2002–03 S.L. Benfica season

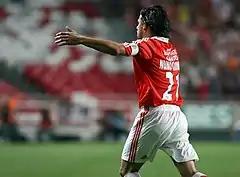
Nuno Gomes returned to Benfica in July.

Although he only guided the team to fourth place in the previous campaign, Jesualdo Ferreira remained in charge of the team, with overwhelming support from inside the club, especially from former Director of Football Gaspar Ramos and former President Manuel Dámasio, who said he was "the best solution to lead Benfica". In the transfer season, Maniche and Robert Enke left the club as their contracts expired; the former joined Porto, the latter, Barcelona. Marco Caneira and Edgaras Jankauskas also left, as Benfica did not get their loan deals renewed; with Jankauskas immediately moving to Porto. Benfica replaced Jankauskas with Nuno Gomes on a free transfer after the collapse of Fiorentina. Gomes scored 76 goals in his first spell at Benfica; expectations were high, with crowds gathering to see him in training sessions. He joined a depleted attack, which only had the new signing from Porto Miklós Fehér as option, as both Mantorras and Tomo Šokota were injured. The back four was also strengthened, with Benfica bringing back Hélder after six seasons abroad and adding Ricardo Rocha, a young defender from Braga.